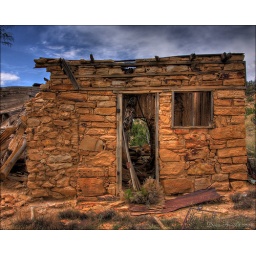
Found a way home written on this map, like red dye in my veins.